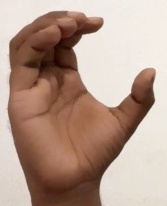
ASL sign: C